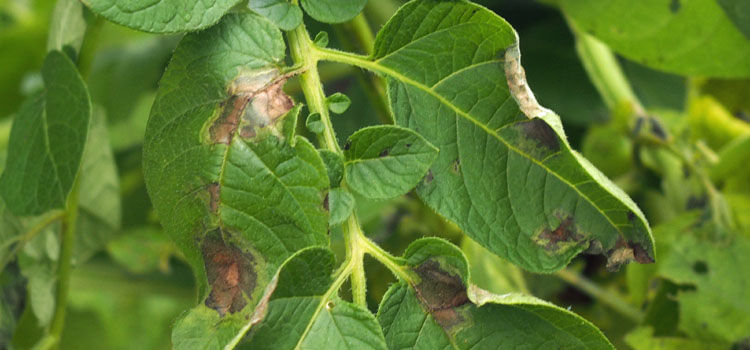
Labels: Potato leaf late blight, Potato leaf late blight, Potato leaf late blight